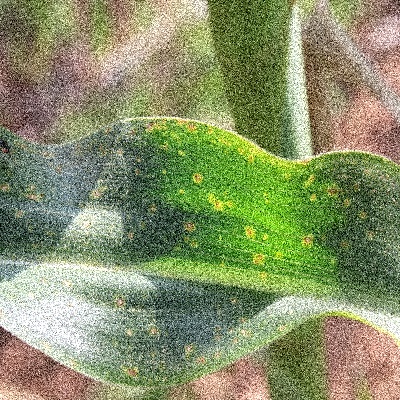
Label: Corn_(Maize)___Leaf_Spot